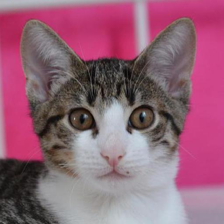
Label: animals